Cake (band)

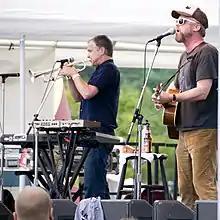
Cake performing in 2010

Cake's fifth album, "Pressure Chief", was recorded in June 2004 in a converted house in Sacramento; the album was again released on Columbia Records. Before its official release date on October 5, the band played at the Austin City Limits Music Festival and KBCO's World Class Rockfest. The album was also preceded by its first single, "No Phone", which hit number 13 on "Billboard"s Modern Rock Tracks chart; the song covered the ubiquitous and privacy-invading use of cell phones, and was described by Jeremy Mahadevan of the "New Straits Times" as "a traditionally minimalist Cake anthem, with a killer melody and, unique to this album, fairly extensive use of synths". A second single, "Wheels", was also released but failed to chart. "Pressure Chief" itself hit number 17 on the "Billboard" top 200, spending seven weeks in the charts, and received mixed reviews from critics. Although it was acknowledged as a continuation of their old work, albeit with an increased use of synthesisers, Sam Spies of the "Richmond Times-Dispatch" noted that "the experiments in style that made Cake fun to listen to have all but disappeared from 'Pressure Chief' ... What's left is mostly uninspired, so-called alternative rock", and Graeme Hammond of the "Sunday Herald Sun" wrote that "the melodies are listless, the album bereft of anything with the verve of Short Skirt/Long Jacket or Comfort Eagle".